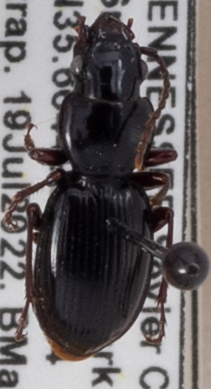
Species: Cyclotrachelus freitagi
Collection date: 2022-07-19
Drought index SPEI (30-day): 1.13
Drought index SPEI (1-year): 1.13
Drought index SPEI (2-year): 1.45